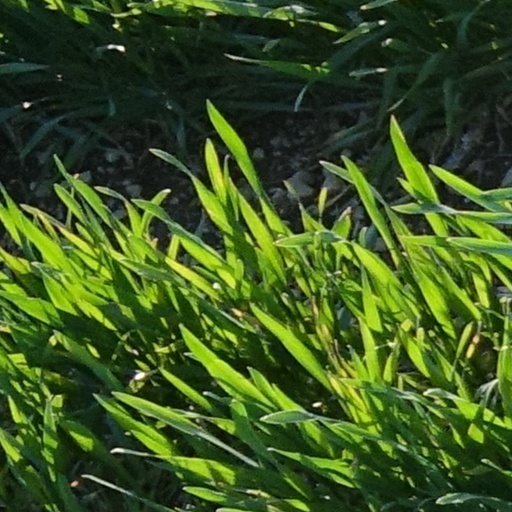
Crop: wheat